Congregation of Marian Fathers of the Immaculate Conception

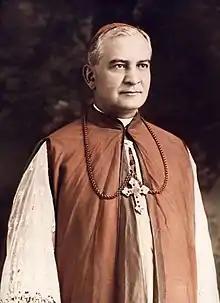
Archbishop George ("Jurgis") Matulaitis-Matulewicz

As a youth, he had been brought up in a village where the Marian Fathers staffed the local parish. The experience had left him with a lifelong respect and admiration for the Marian Fathers. And so Matulaitis, along with his friend Francis-Peter Bucys, who had also grown up with Marian religious influence, entered the Marian institute with the intention of saving it from disappearing into history, along with all its promise for God's work. They had to become Marians in secret in order to thwart Imperial Russian authorities, who continued to persecute the church.